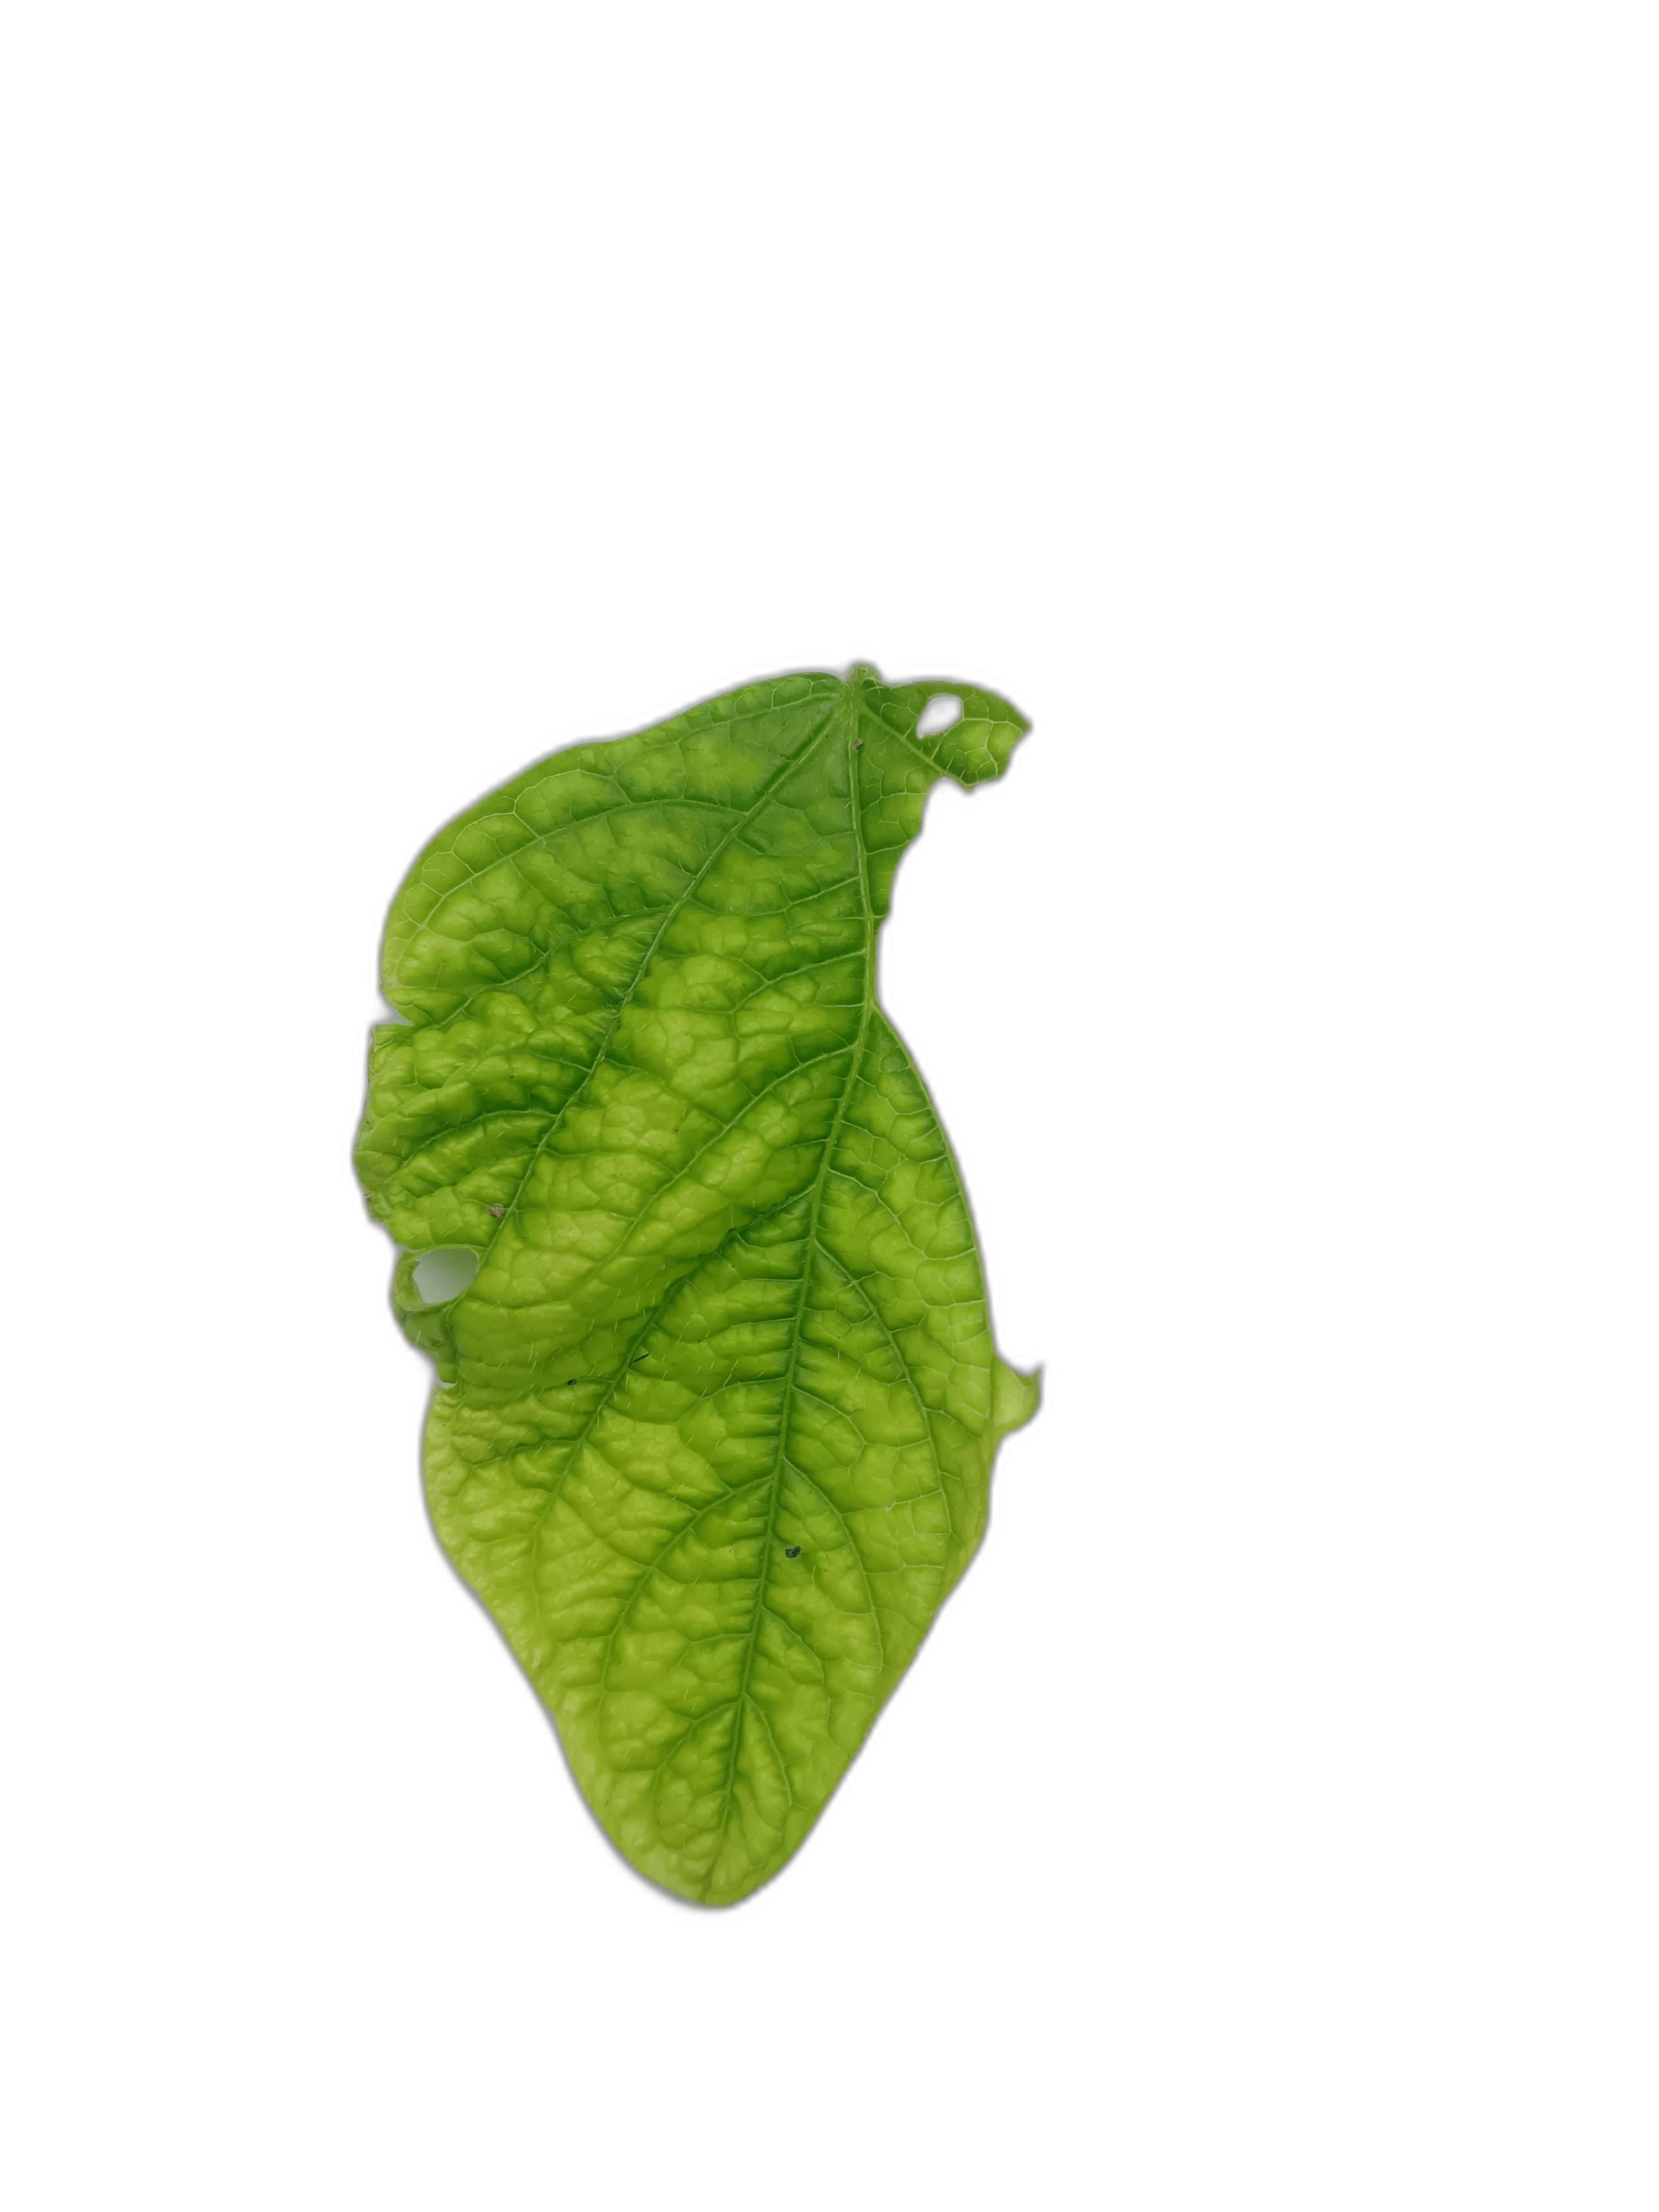
Label: Leaf Crinkle